Postage stamps and postal history of Cameroon

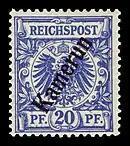
An 1897 overprinted German colonial stamp for Cameroon

Cameroon became a German Protectorate in 1884 and used German colonial stamps overprinted Kamerun in 1897. In 1900, the Yacht series common to all of German colonies were issued.